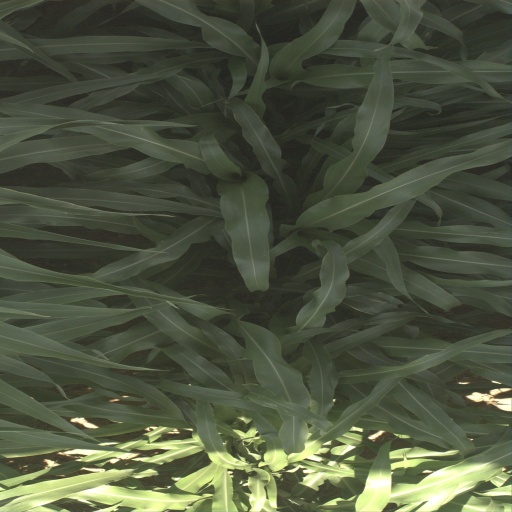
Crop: sorghum